Virginia State Route 895

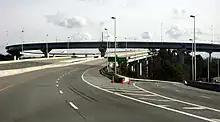
Beginning of SR 895 at the massive interchange with I-95 and SR 150

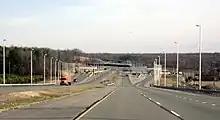
Eastbound SR 895 approaching the highway's single toll plaza

SR 895 begins as a continuation of SR 150, also known as the Chippenham Parkway, in Bensley. From SR 150's southern terminus, SR 895 begins to rise in elevation to a massive interchange between SR 895, SR 150, and I-95. Most movements between the three roads can be made by this interchange, but there is no ramp directly connecting I-95 southbound with SR 895 eastbound. At the highway's highest point, the road leaves Chesterfield County and enters Henrico County and crosses the James River on the Vietnam Veterans Memorial Bridge. The high vertical clearance is needed for marine traffic on the James River heading to the Port of Richmond therefore negating the need for a drawbridge. As the highway descends to ground, it curves to the northeast and approaches the one toll plaza on the route. Two lanes head straight through the plaza serving as open road toll lanes for E-ZPass customers; three booths to the right serve cash and credit card users.